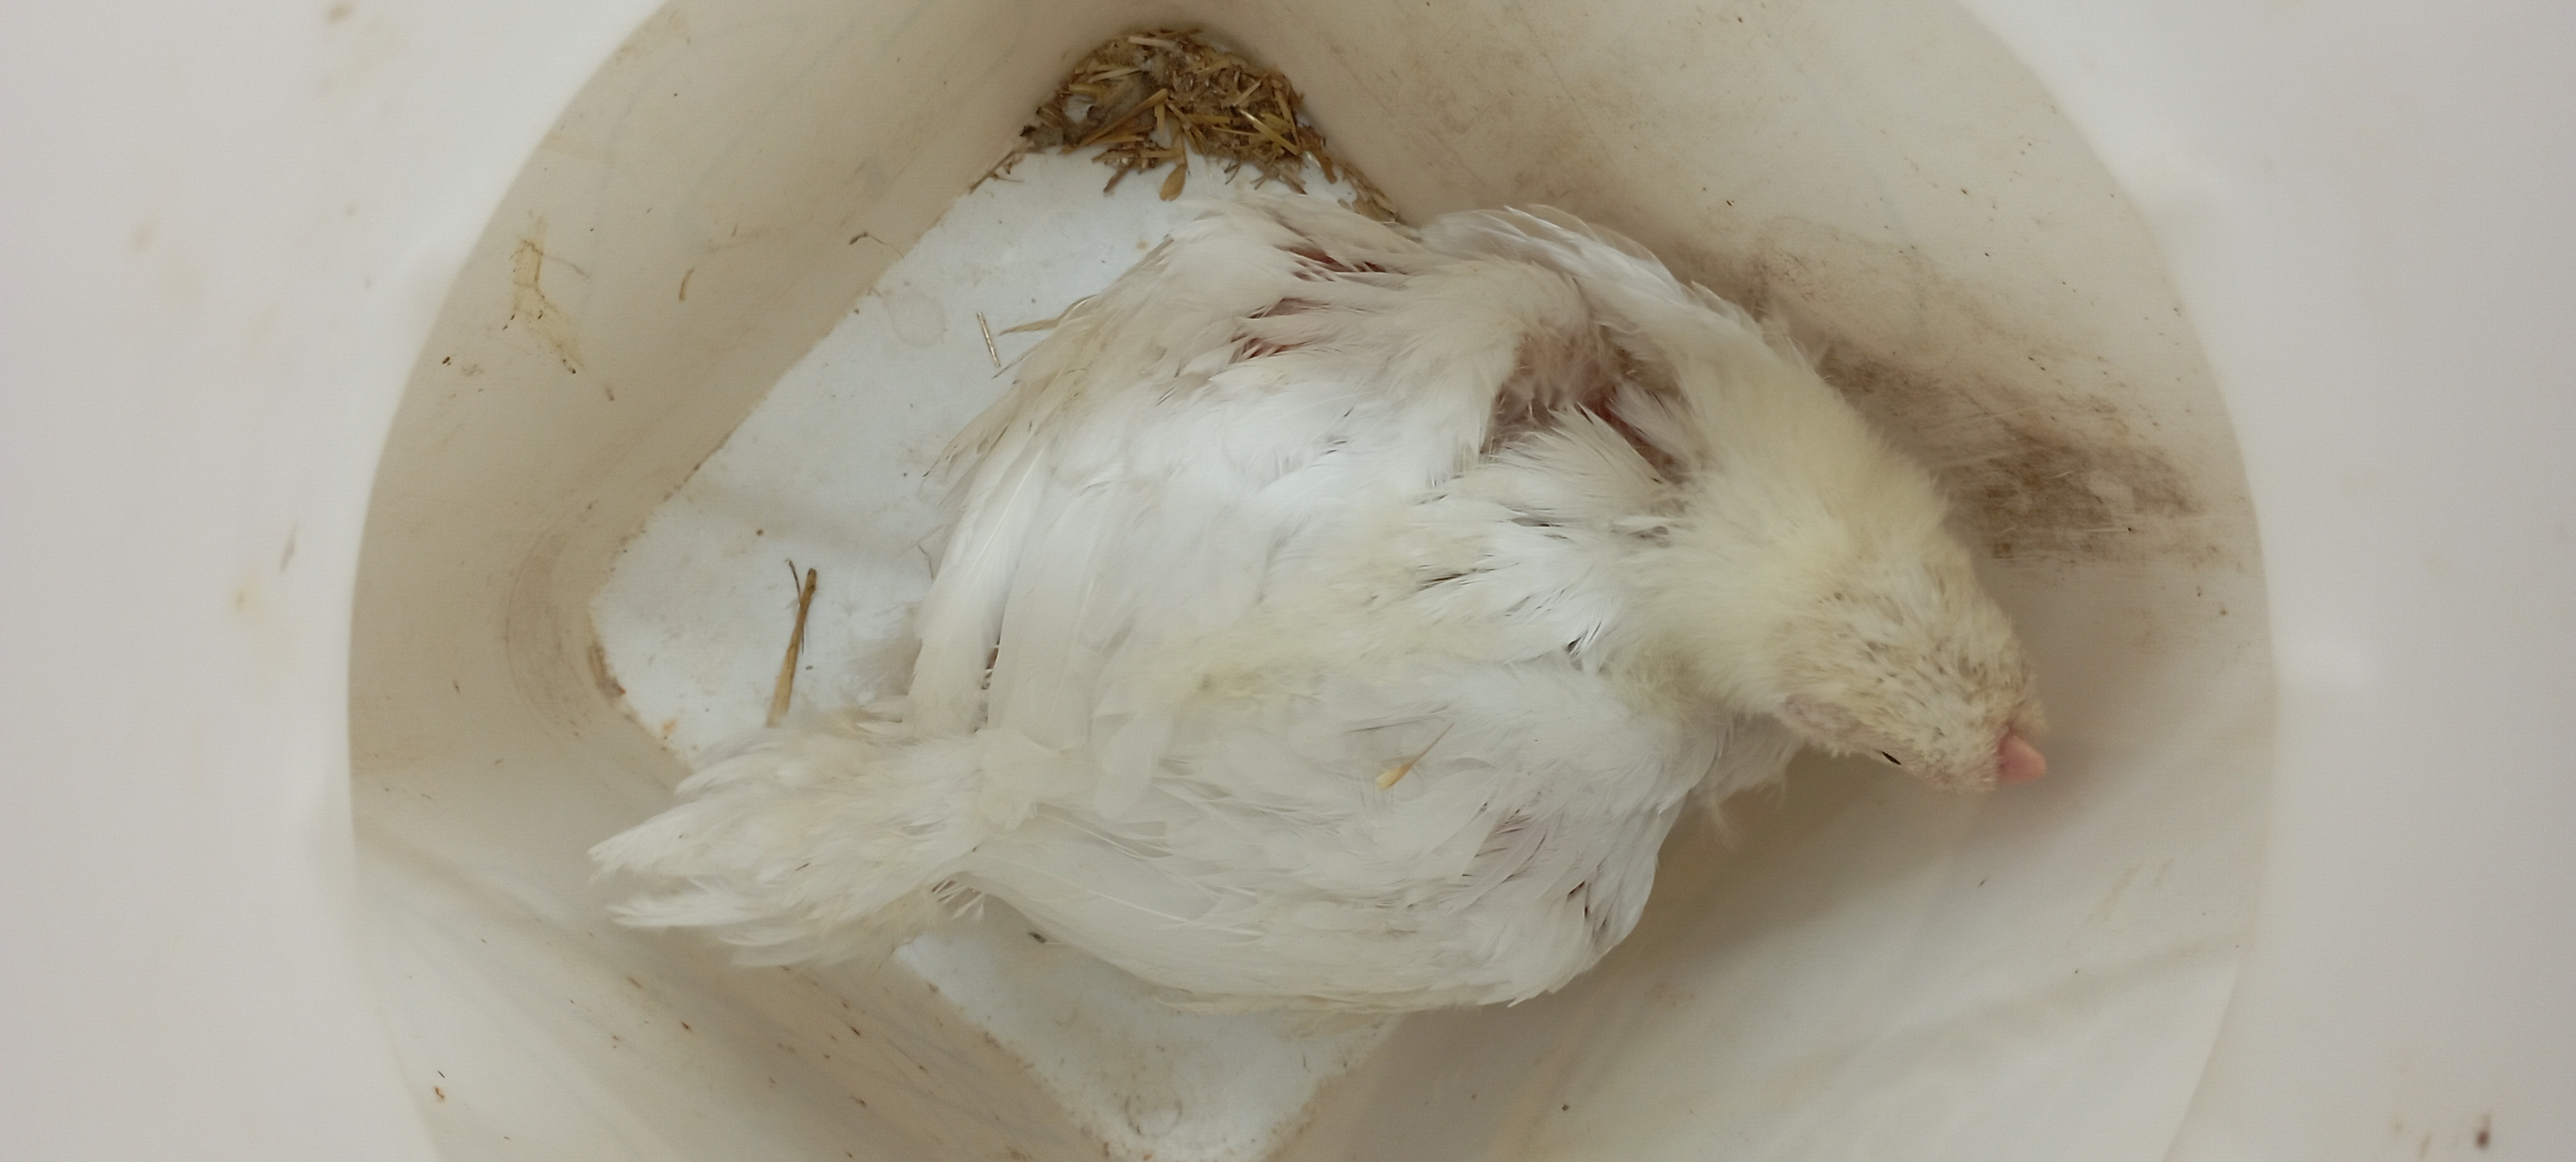
Weight: 1243 g